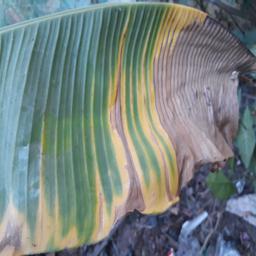
Label: POTASSIUM DEFICIENCY